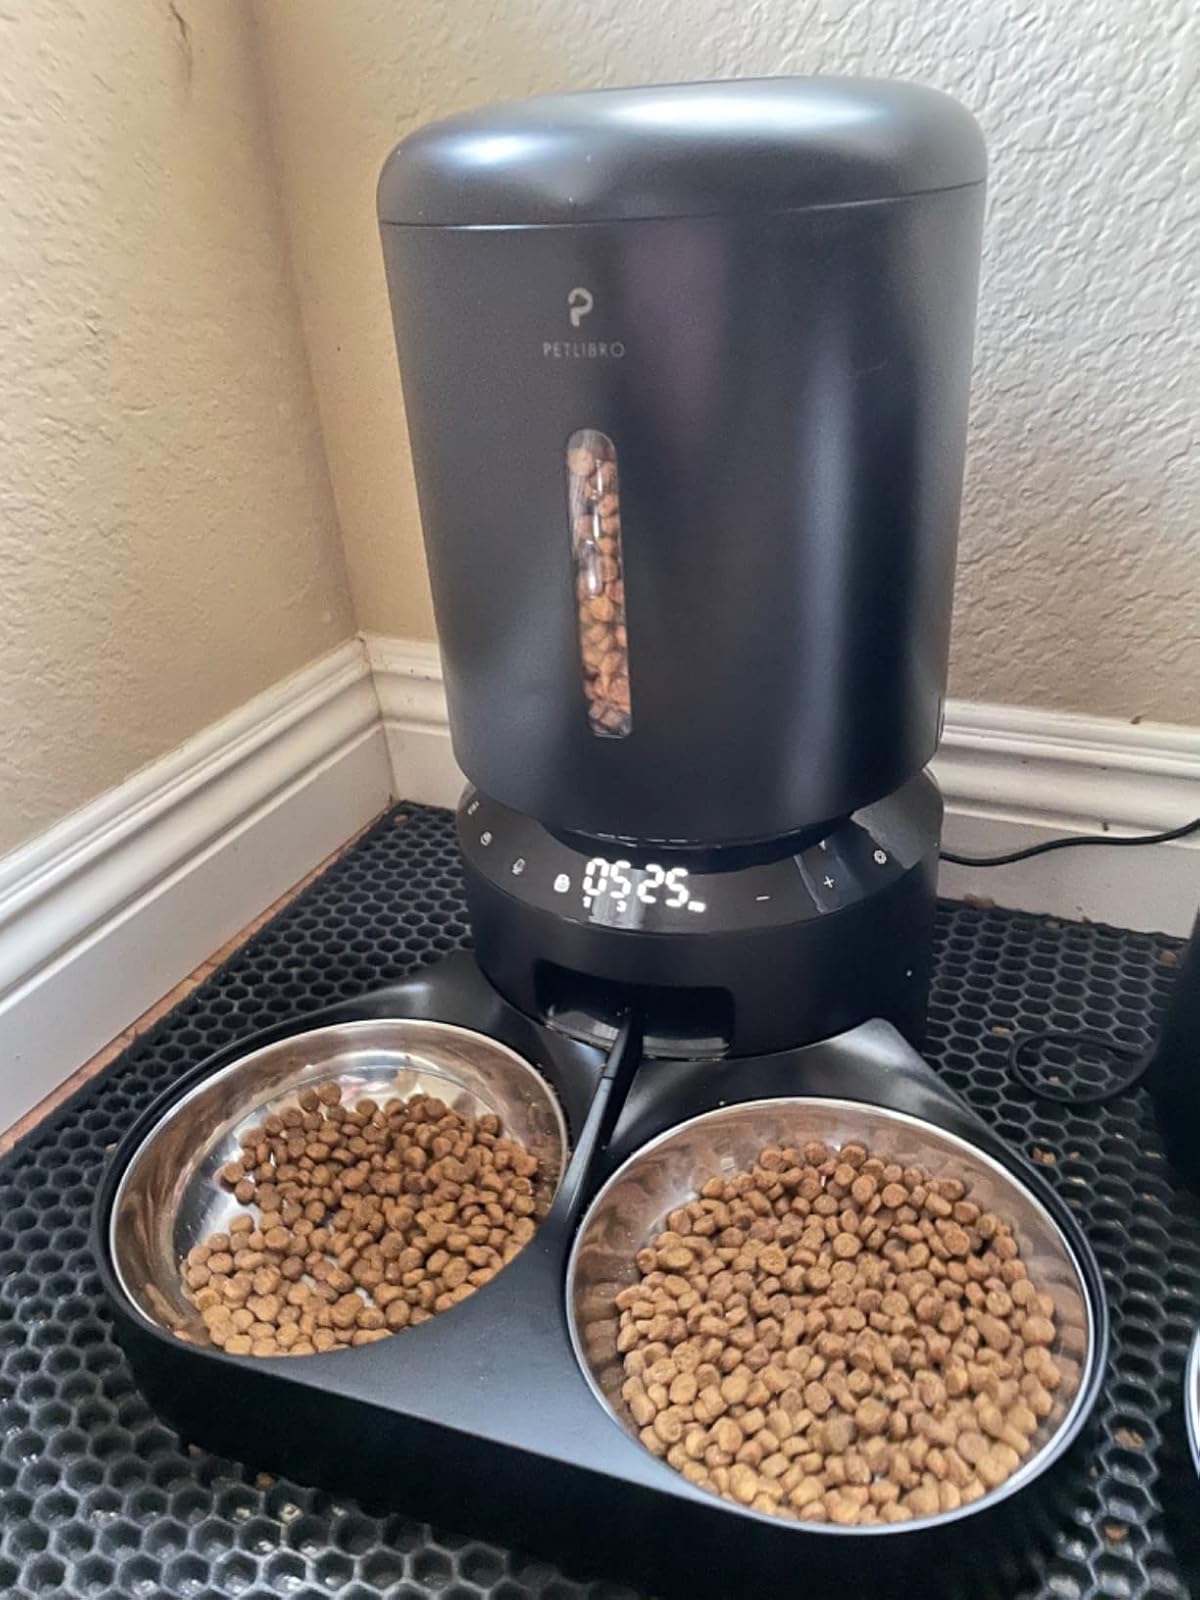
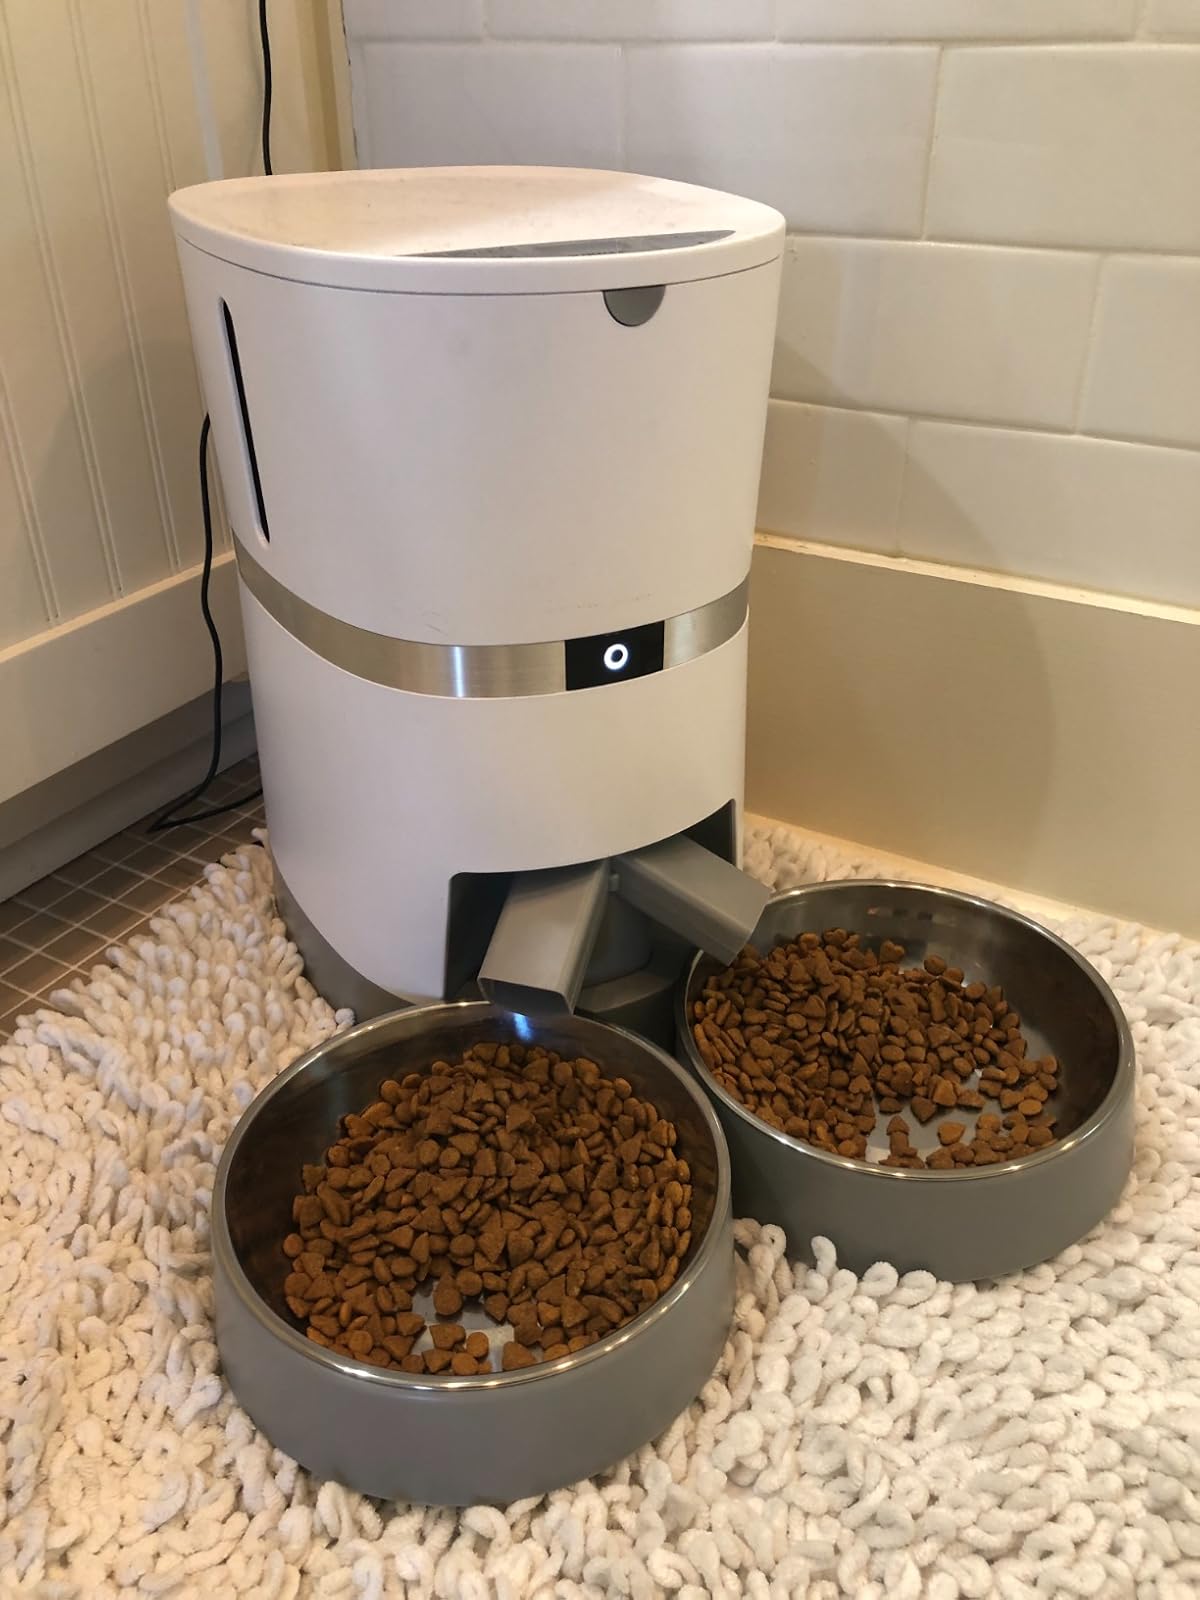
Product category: items_feeder
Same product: no